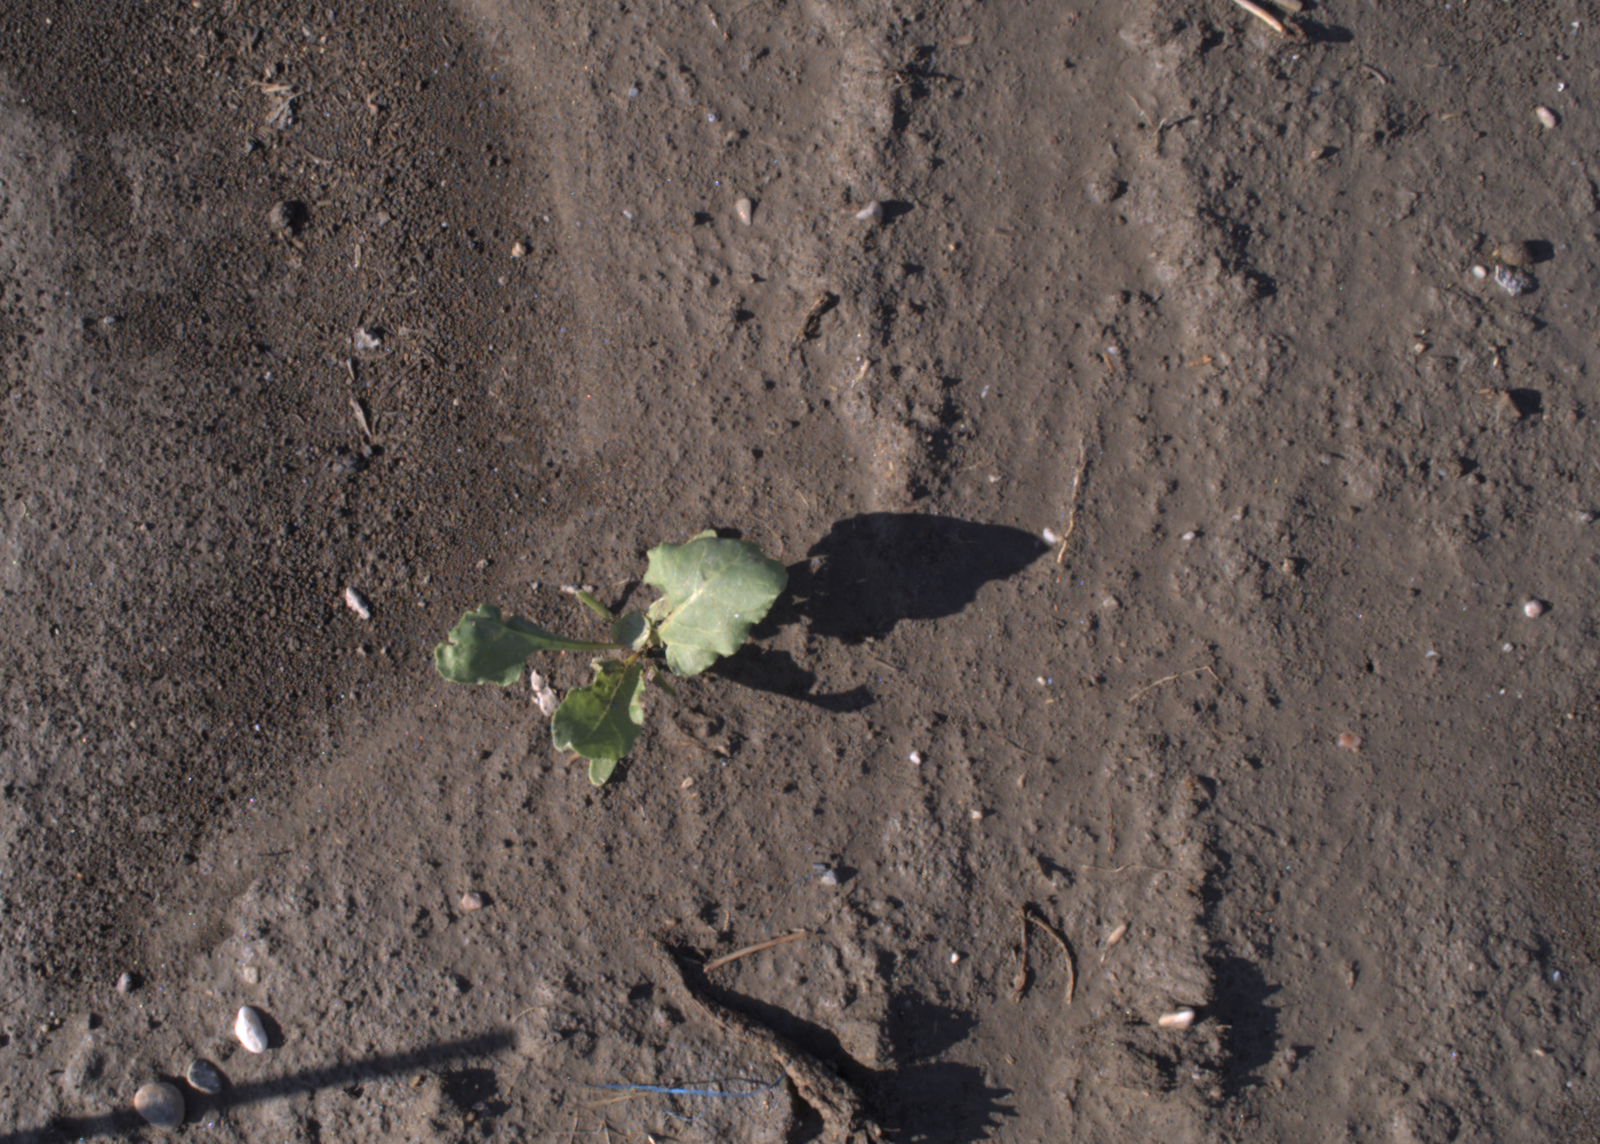
Capture date: 02.09.2020 09:06:32
Weather: sunny
Wind: medium
Seeding date: 21.07.2020
Plant canopy height (mm): 910